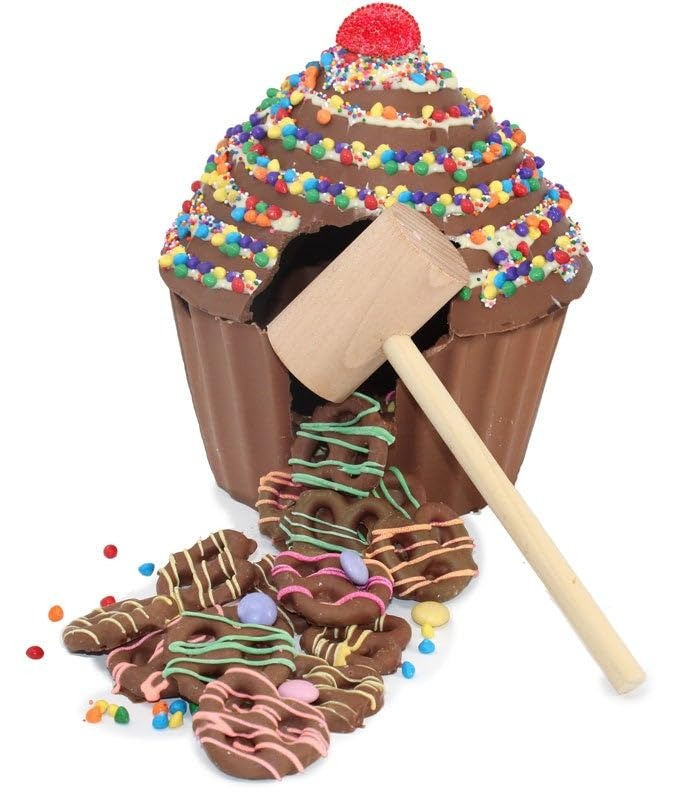
Item Name: From You Flowers - Breakable Belgian Chocolate Cupcake for Birthday, Anniversary, Get Well, Congratulations, Thank You, All Occasions
Bullet Point 1: INCLUDES: 7.5" x 7" Breakable Belgian Chocolate Cupcake, 8 oz. Belgian Milk Chocolate Covered Pretzels, Chocolate Gems + Wooden Hammer
Bullet Point 2: For maximum freshness, all orders are delivered directly to your recipient's doorstep. Arrival date can be confirmed during checkout.
Bullet Point 3: Hand crafted by artisans in a small batch kitchen so each product is similar but not identical. Packaged in an elegant gift box.
Bullet Point 4: Allergen Alert. Product may contain egg, milk, soy, wheat, peanuts, tree nuts and coconut. We recommend that those with food related allergies take the necessary precautions.
Bullet Point 5: To include a personalized message, check the box labeled 'This is a gift' in your cart or at checkout.
Product Description: Celebrate your birthday with a bang, with this breakable chocolate cupcake, with a surprise inside! A delicious gourmet Belgian chocolate cupcake casing, hides even more delicious chocolate covered treats. Simply take the mallet and whack away! A fun and delicious gift to help celebrate a special birthday. Products Contain: Egg, Milk, Soy, Wheat, Peanuts, Tree Nuts, Coconut. Includes: &bull; 7.5" x 7" Breakable Belgian Chocolate Cupcake &bull; 8 oz. Belgian Milk Chocolate Covered Pretzels &bull; Chocolate Gems &bull; Wooden Hammer &bull; Gift Box &bull; Personalized Card Message
Value: nan
Unit: None

Price: 79.97